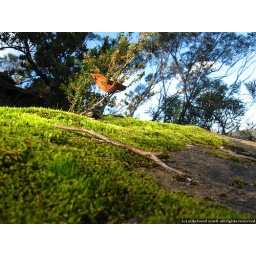
A field of Moss on a rock in the Moreton National Park near Bundanoon in the NSW Southern Highlands